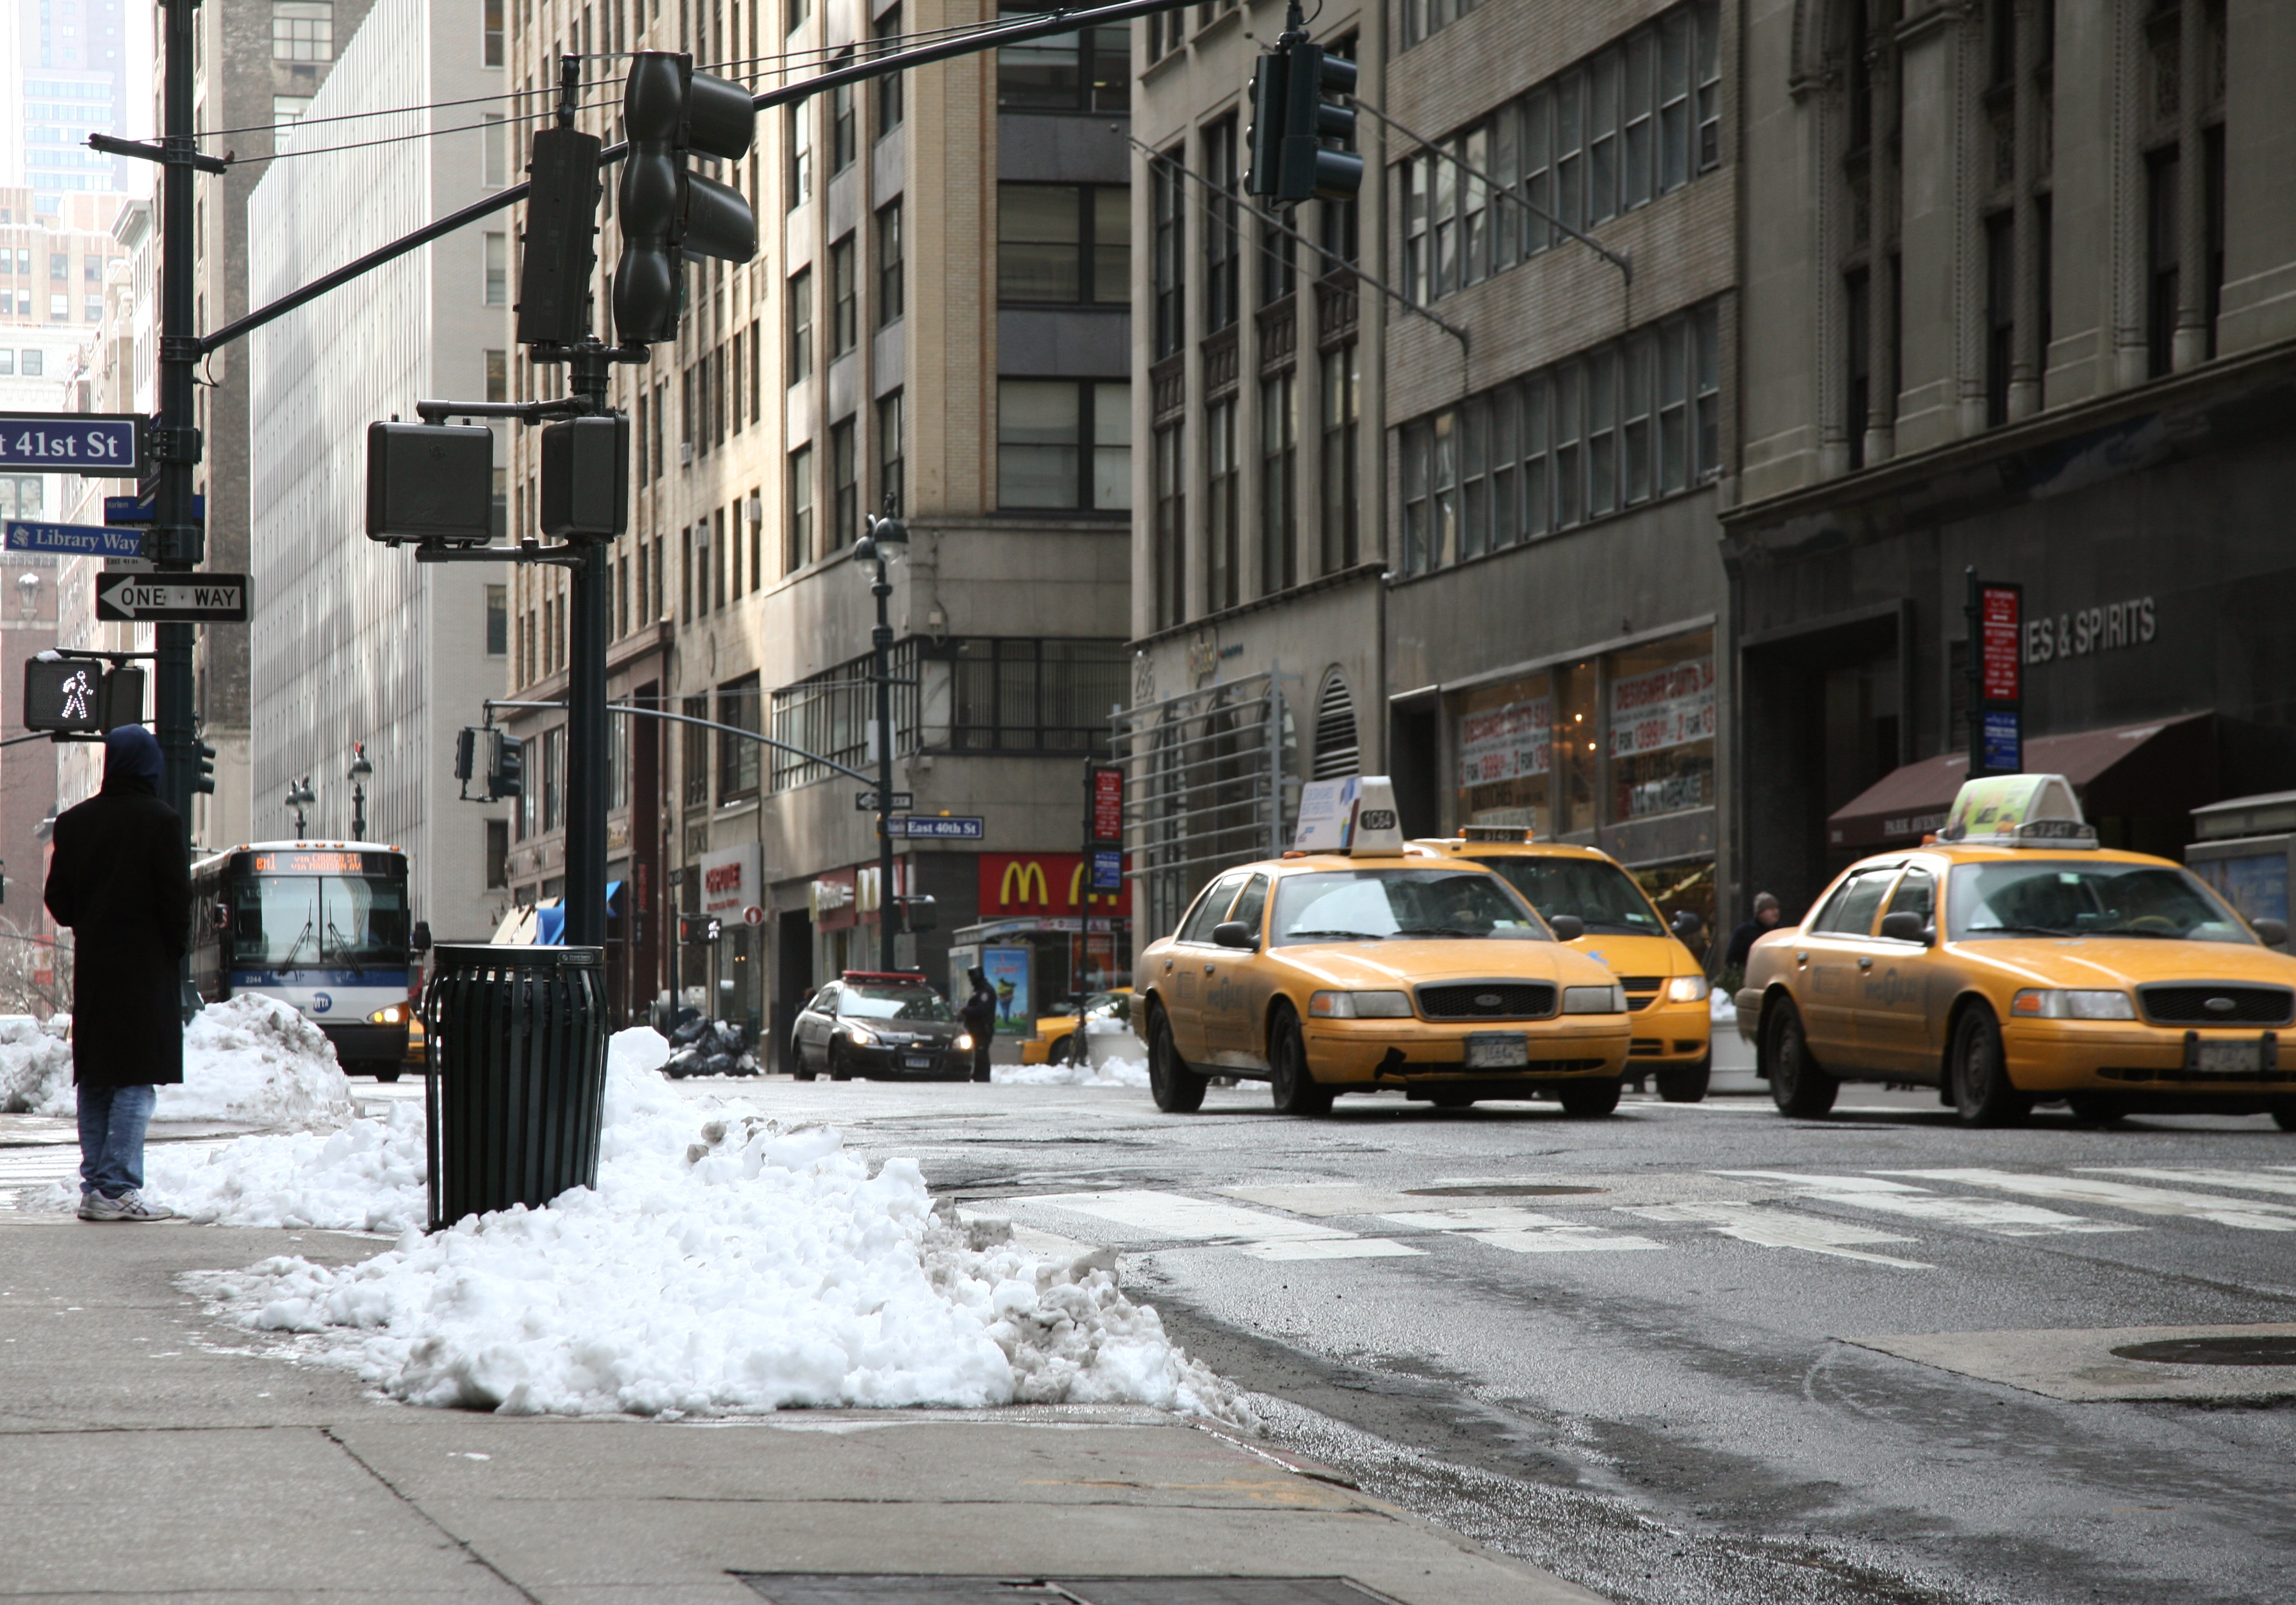
pedestrian, snow, winter, road, street, city, manhattan, downtown, taxi, cab, vehicle, nyc, weather, lane, newyork, infrastructure, newyorkcity, ny, midtown, nyctaxi, midtowneast, neighbourhood, urban area, human settlement